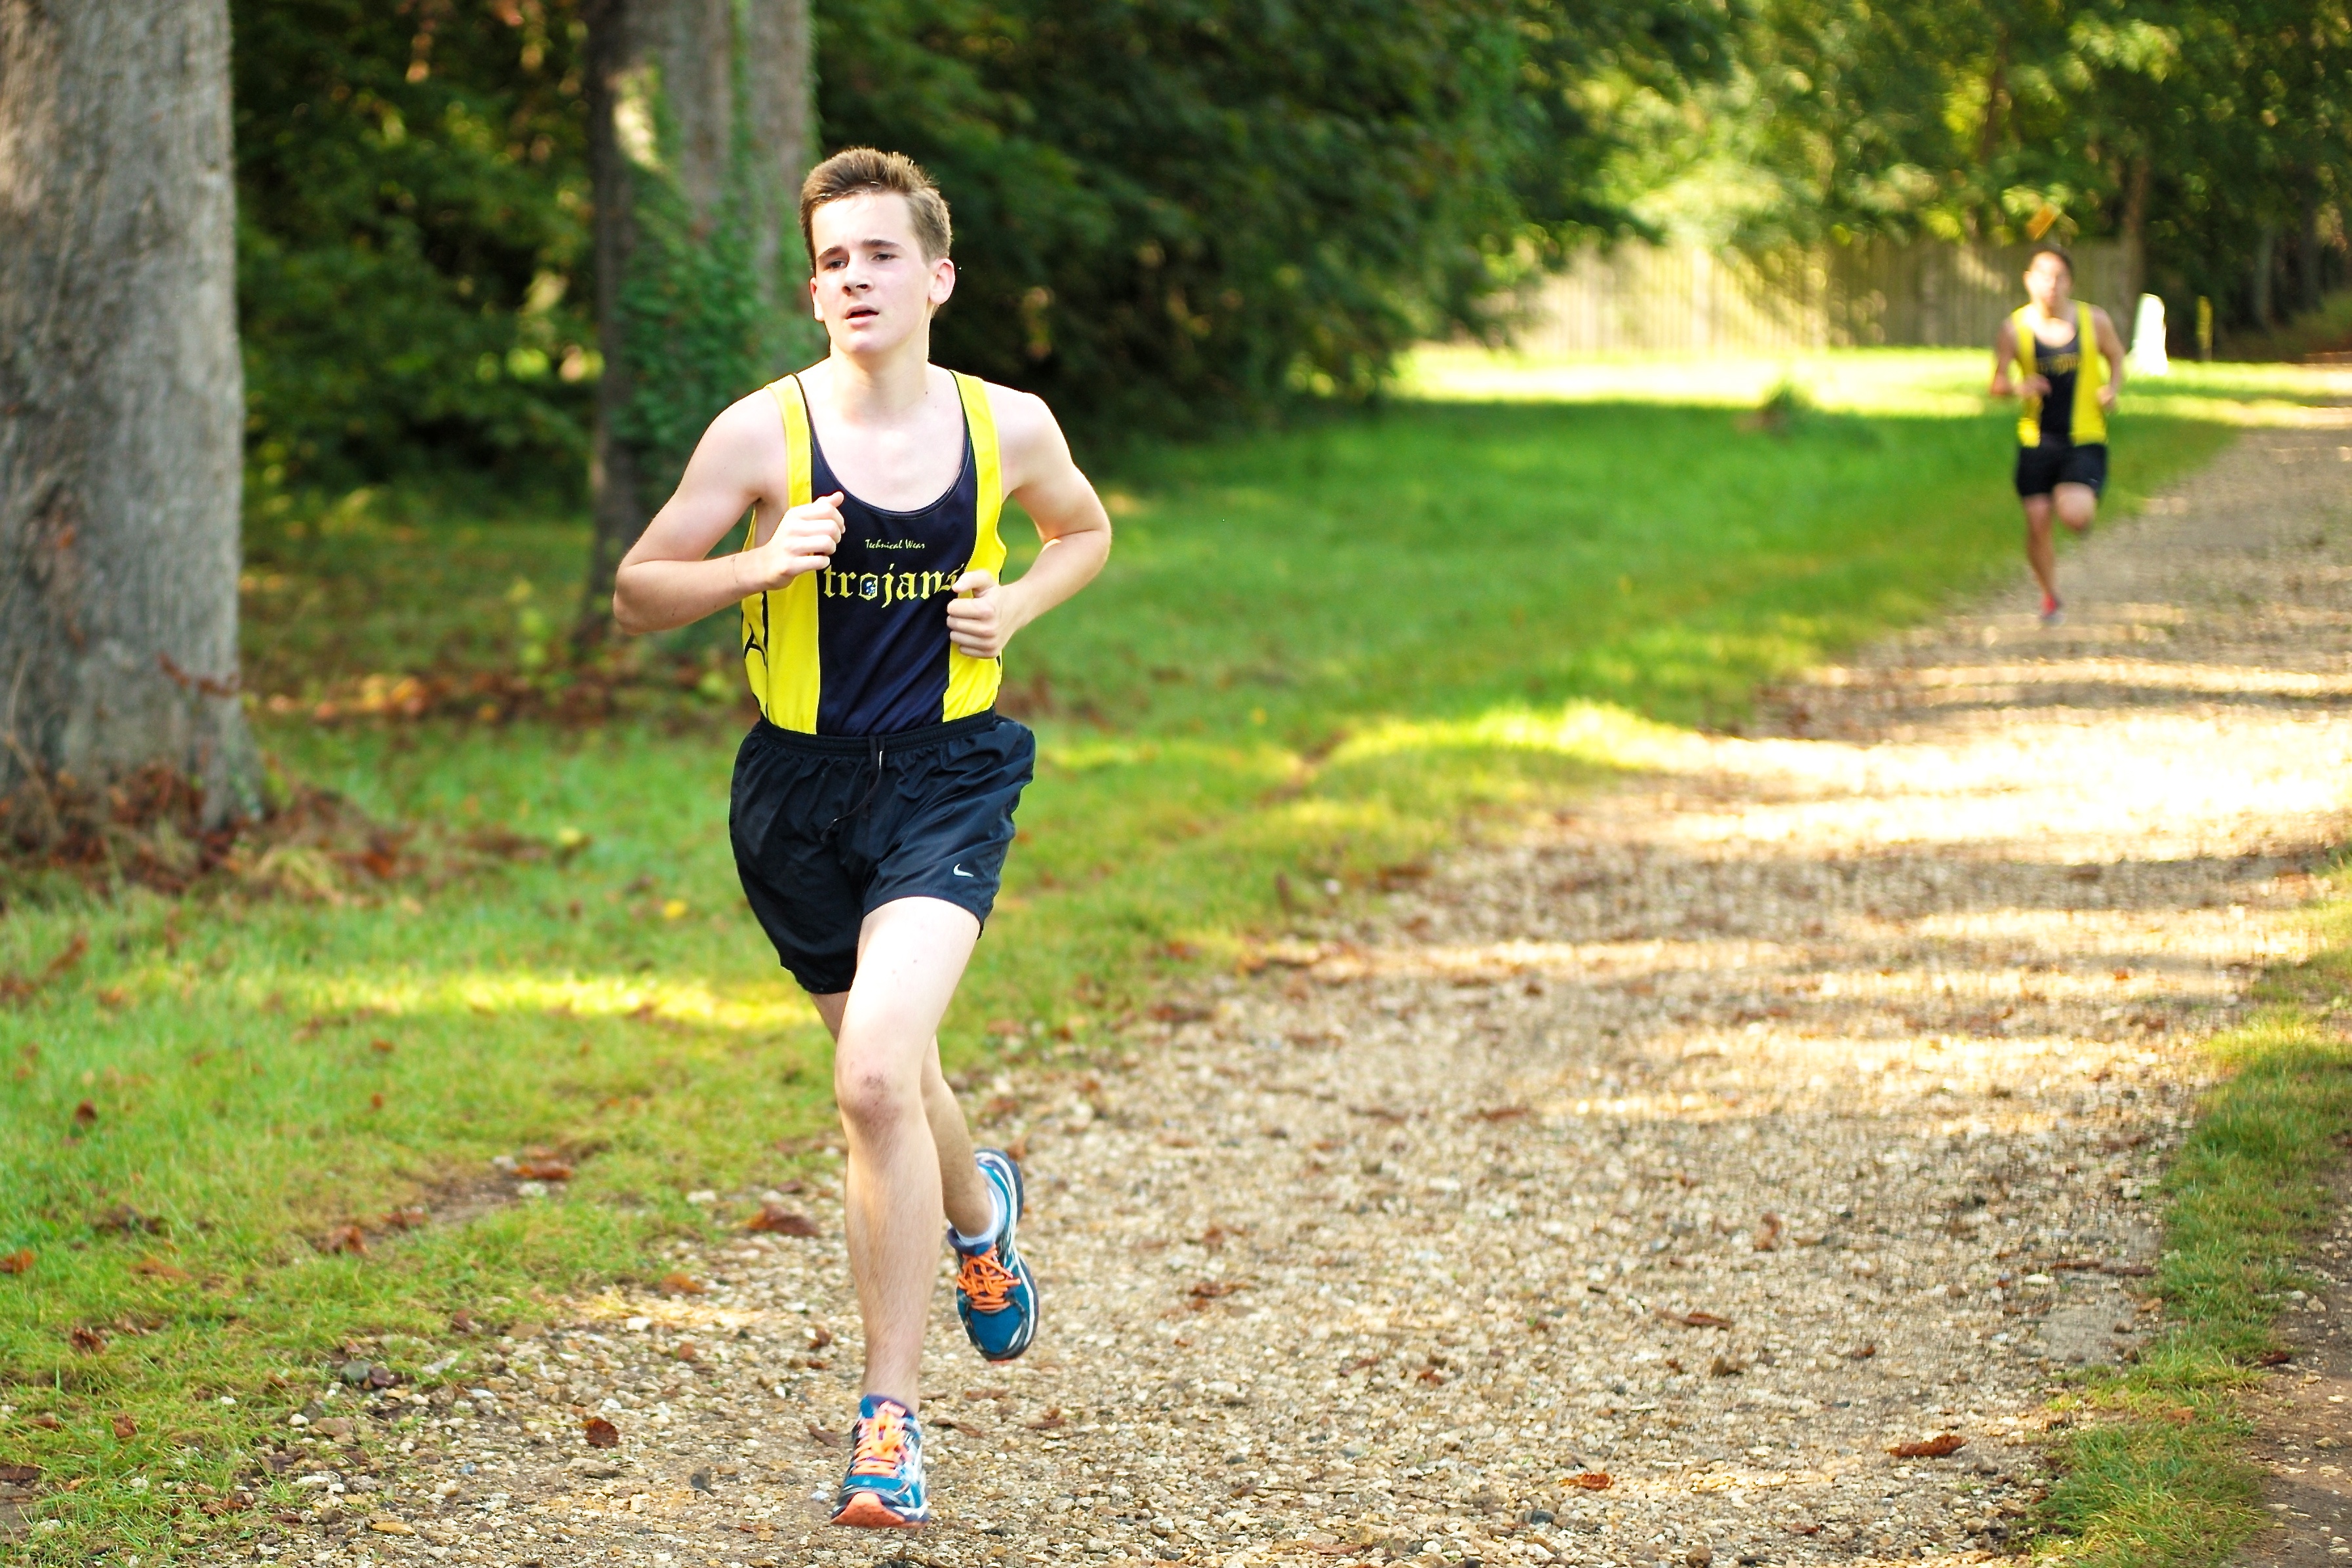
person, cloud, sport, running, run, paris, country, recreation, france, jogging, cross, race, competition, september, hague, girls, m, american, team, sports, boys, saint, parc, 50, school, runners, filter, nd, endurance, leica, 240, summilux, athletics, meet, xc, physical exercise, outdoor recreation, human action, individual sports, endurance sports, ultramarathon, duathlon, cross country running